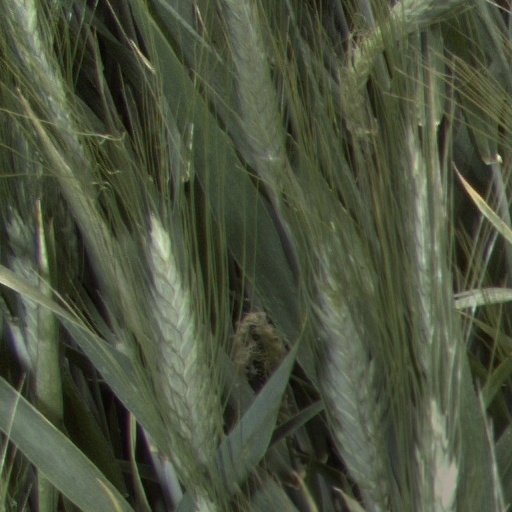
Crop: wheat